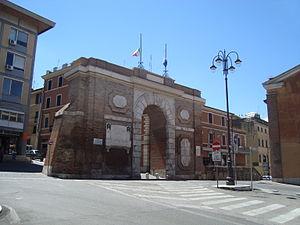
Monterotondo est une ville italienne de la ville métropolitaine de Rome Capitale dans la région Latium en Italie.